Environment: real
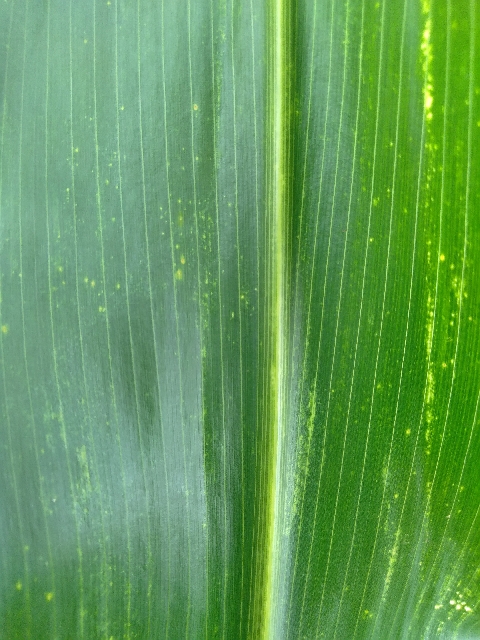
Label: lethal_necrosis